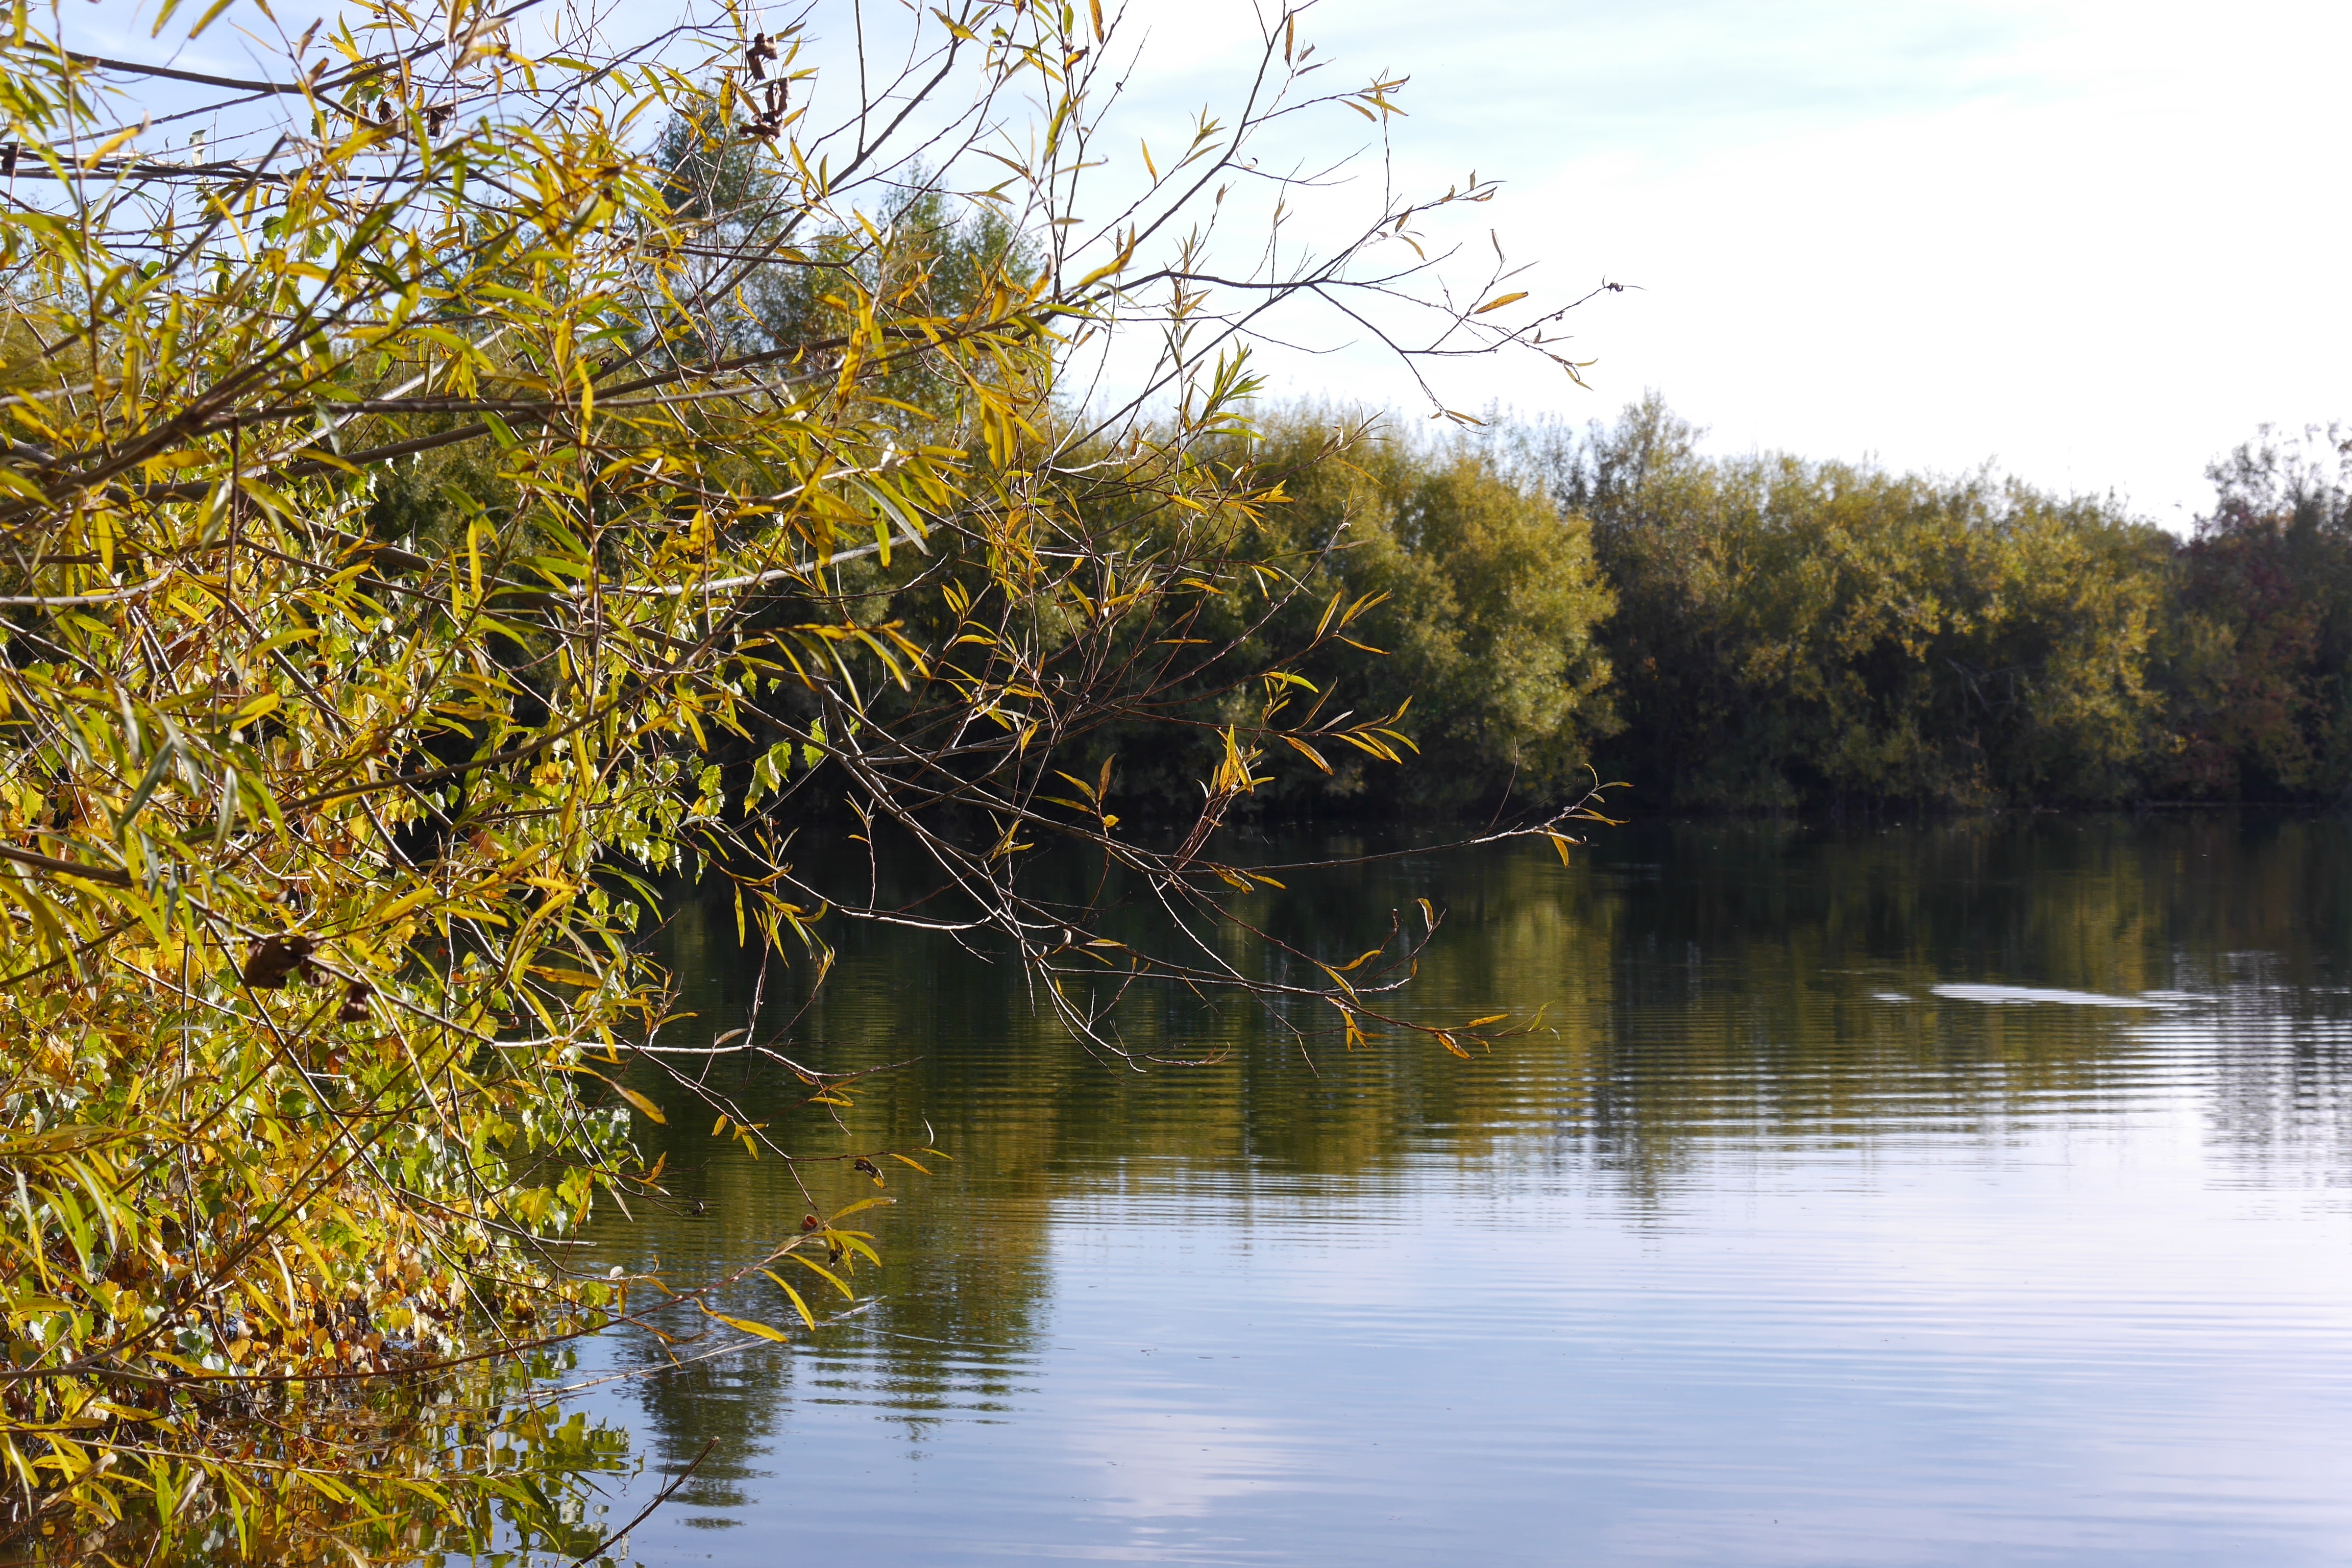
tree, water, nature, marsh, swamp, branch, leaf, flower, lake, river, pond, wildlife, stream, reflection, autumn, season, waterway, body of water, wetland, habitat, golden autumn, water reflection, natural environment, woody plant, bayou